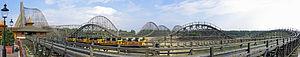
Panorama des montagnes russes de l'Heide-Park
Colossos sont des montagnes russes en bois situées à Heide-Park, en Allemagne, et ouvertes en 2001.